Seola (singer)

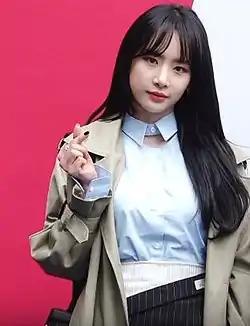
Seola in March 2019

Kim Hyun-jung, known professionally as Seola (stylized as SeolA), is a South Korean singer and actress, best known as a member of the South Korean girl group WJSN.